Hungnam evacuation

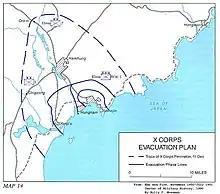
Map of X Corps' evacuation phase lines

To begin an orderly contraction of defenses as X Corps’ strength ashore diminished, the units on the perimeter were to withdraw deliberately as the 1st Marine Division embarked toward the first of three phase lines that Almond drew around Hungnam. In the southwest this first line rested generally along the Yowi-ch’on River, just below Yonpo Airfield and elsewhere traced an arc about from the heart of Hungnam. The second line differed from the first only in the southwest in the US 3rd Division sector where it followed the upper bank of the Songch’on River close by Hungnam. The 3rd Division's withdrawal to this second line, which would mean the abandonment of Yonpo Airfield, was scheduled to take place as the US 7th Division began its embarkation. The third and final line was a tight arc about outside the limits of Hungnam to be occupied by the 3rd Division as that division itself prepared to outload. During this final phase of the evacuation 3rd Division units were to use rearguard tactics to cover their own embarkation.